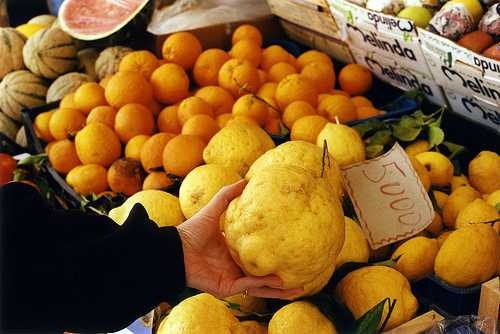
Label: Lemon